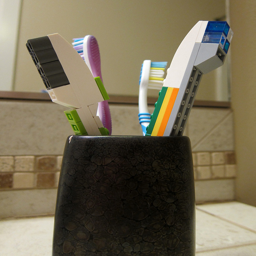
Two toy toothbrushes mixed in with regular in cup.
A cup holds several different toothbrushes, including some with covers.
A cup containing some Legos and two toothbrushes.
There is a tooth brush holder with toothbrushes in it two are made of legos
This holder in the tiled bathroom is holding various toothbrushes.